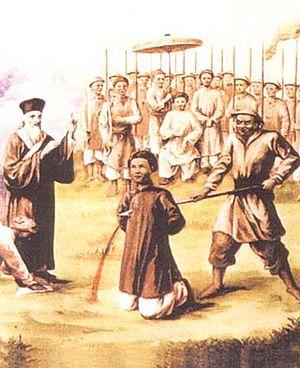
Cette liste de saints concerne les saints et les bienheureux, reconnus comme tels par l'Église catholique, ayant vécu au XVIIᵉ siècle.
Alexandre de Rhodes, né en Avignon le 15 mars 1591 et mort à Ispahan le 5 novembre 1660, est un prêtre jésuite français, missionnaire en Cochinchine et au Tonkin et linguiste.
Le bienheureux André de Phú Yên’, jeune catéchiste laïc vietnamien né vers 1625 dans la province de Ran Ran et mort à Kè Chàm, est un martyr de la foi, mort le 26 juillet 1644. Il a été béatifié le 5 mars 2000 par le pape Jean-Paul II.